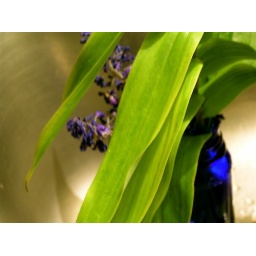
Hint: it's in the kitchen sink